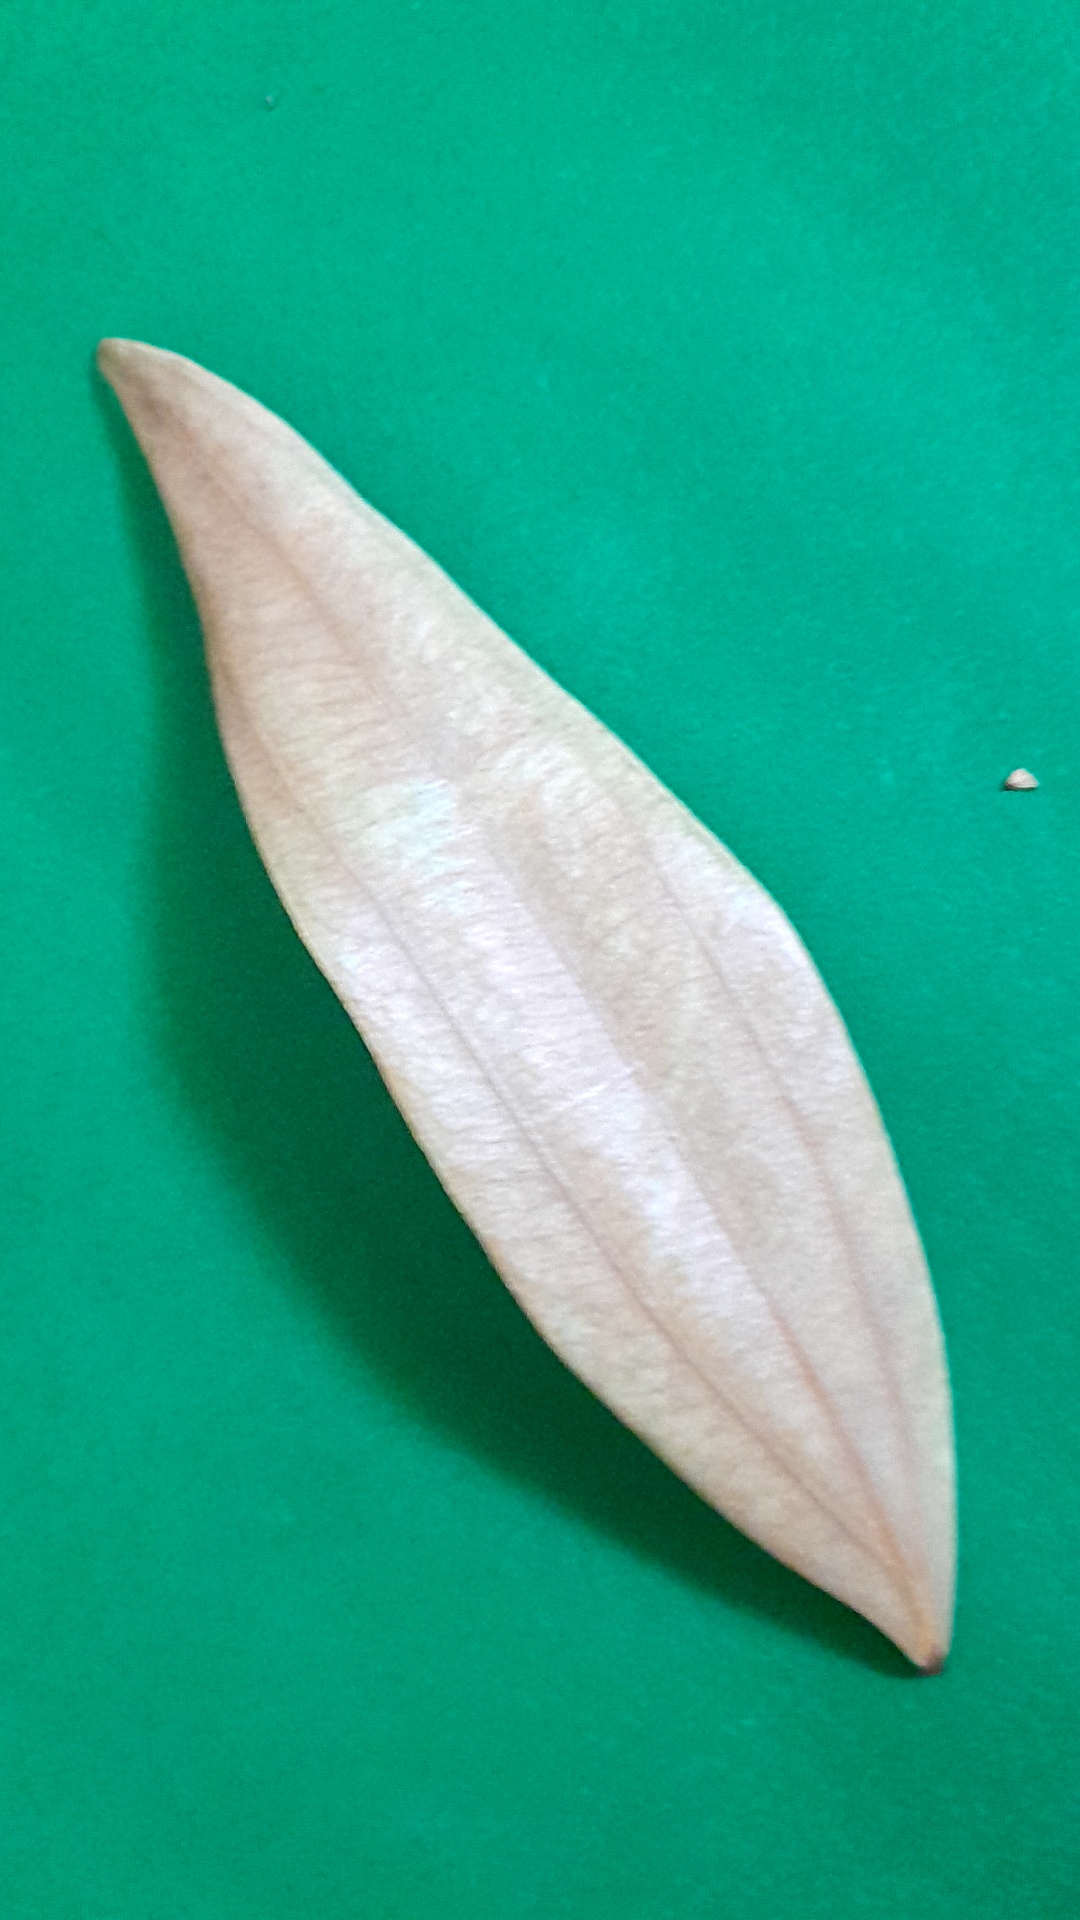
Label: Dry Leaf